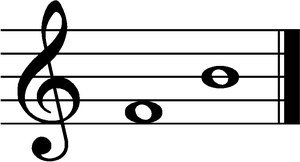
En musique, triton est un autre nom de l'intervalle de quarte augmentée, ou encore de quinte diminuée. Ce nom est dû au fait que cet intervalle fait exactement trois tons, soit une demi-octave.